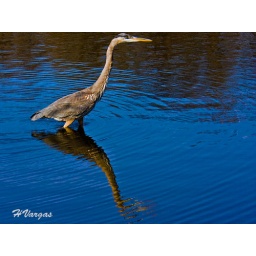
Heron in blue water